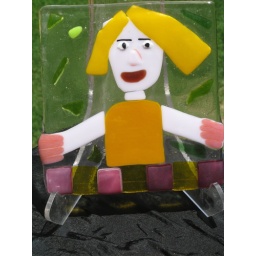
10 in glass plate #1